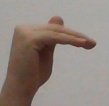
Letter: khaa